Blue Water River Walk

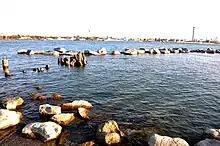
Some of the offshore reefs

Perhaps the most striking different aspect of the new St. Clair River shoreline along the Blue Water River Walk is the huge stone and boulder structures sticking up from the water just offshore. These huge offshore reefs extend down almost 15 feet into the river bottom. The large boulders seen on the surface weigh as much as 4,000 pounds. They are resting on two other layers; recycled slabs of cement on the very bottom and a middle layer of smaller boulders. All together, over 8,000 tons of rock, stone, cement and boulders were used to build these reefs.